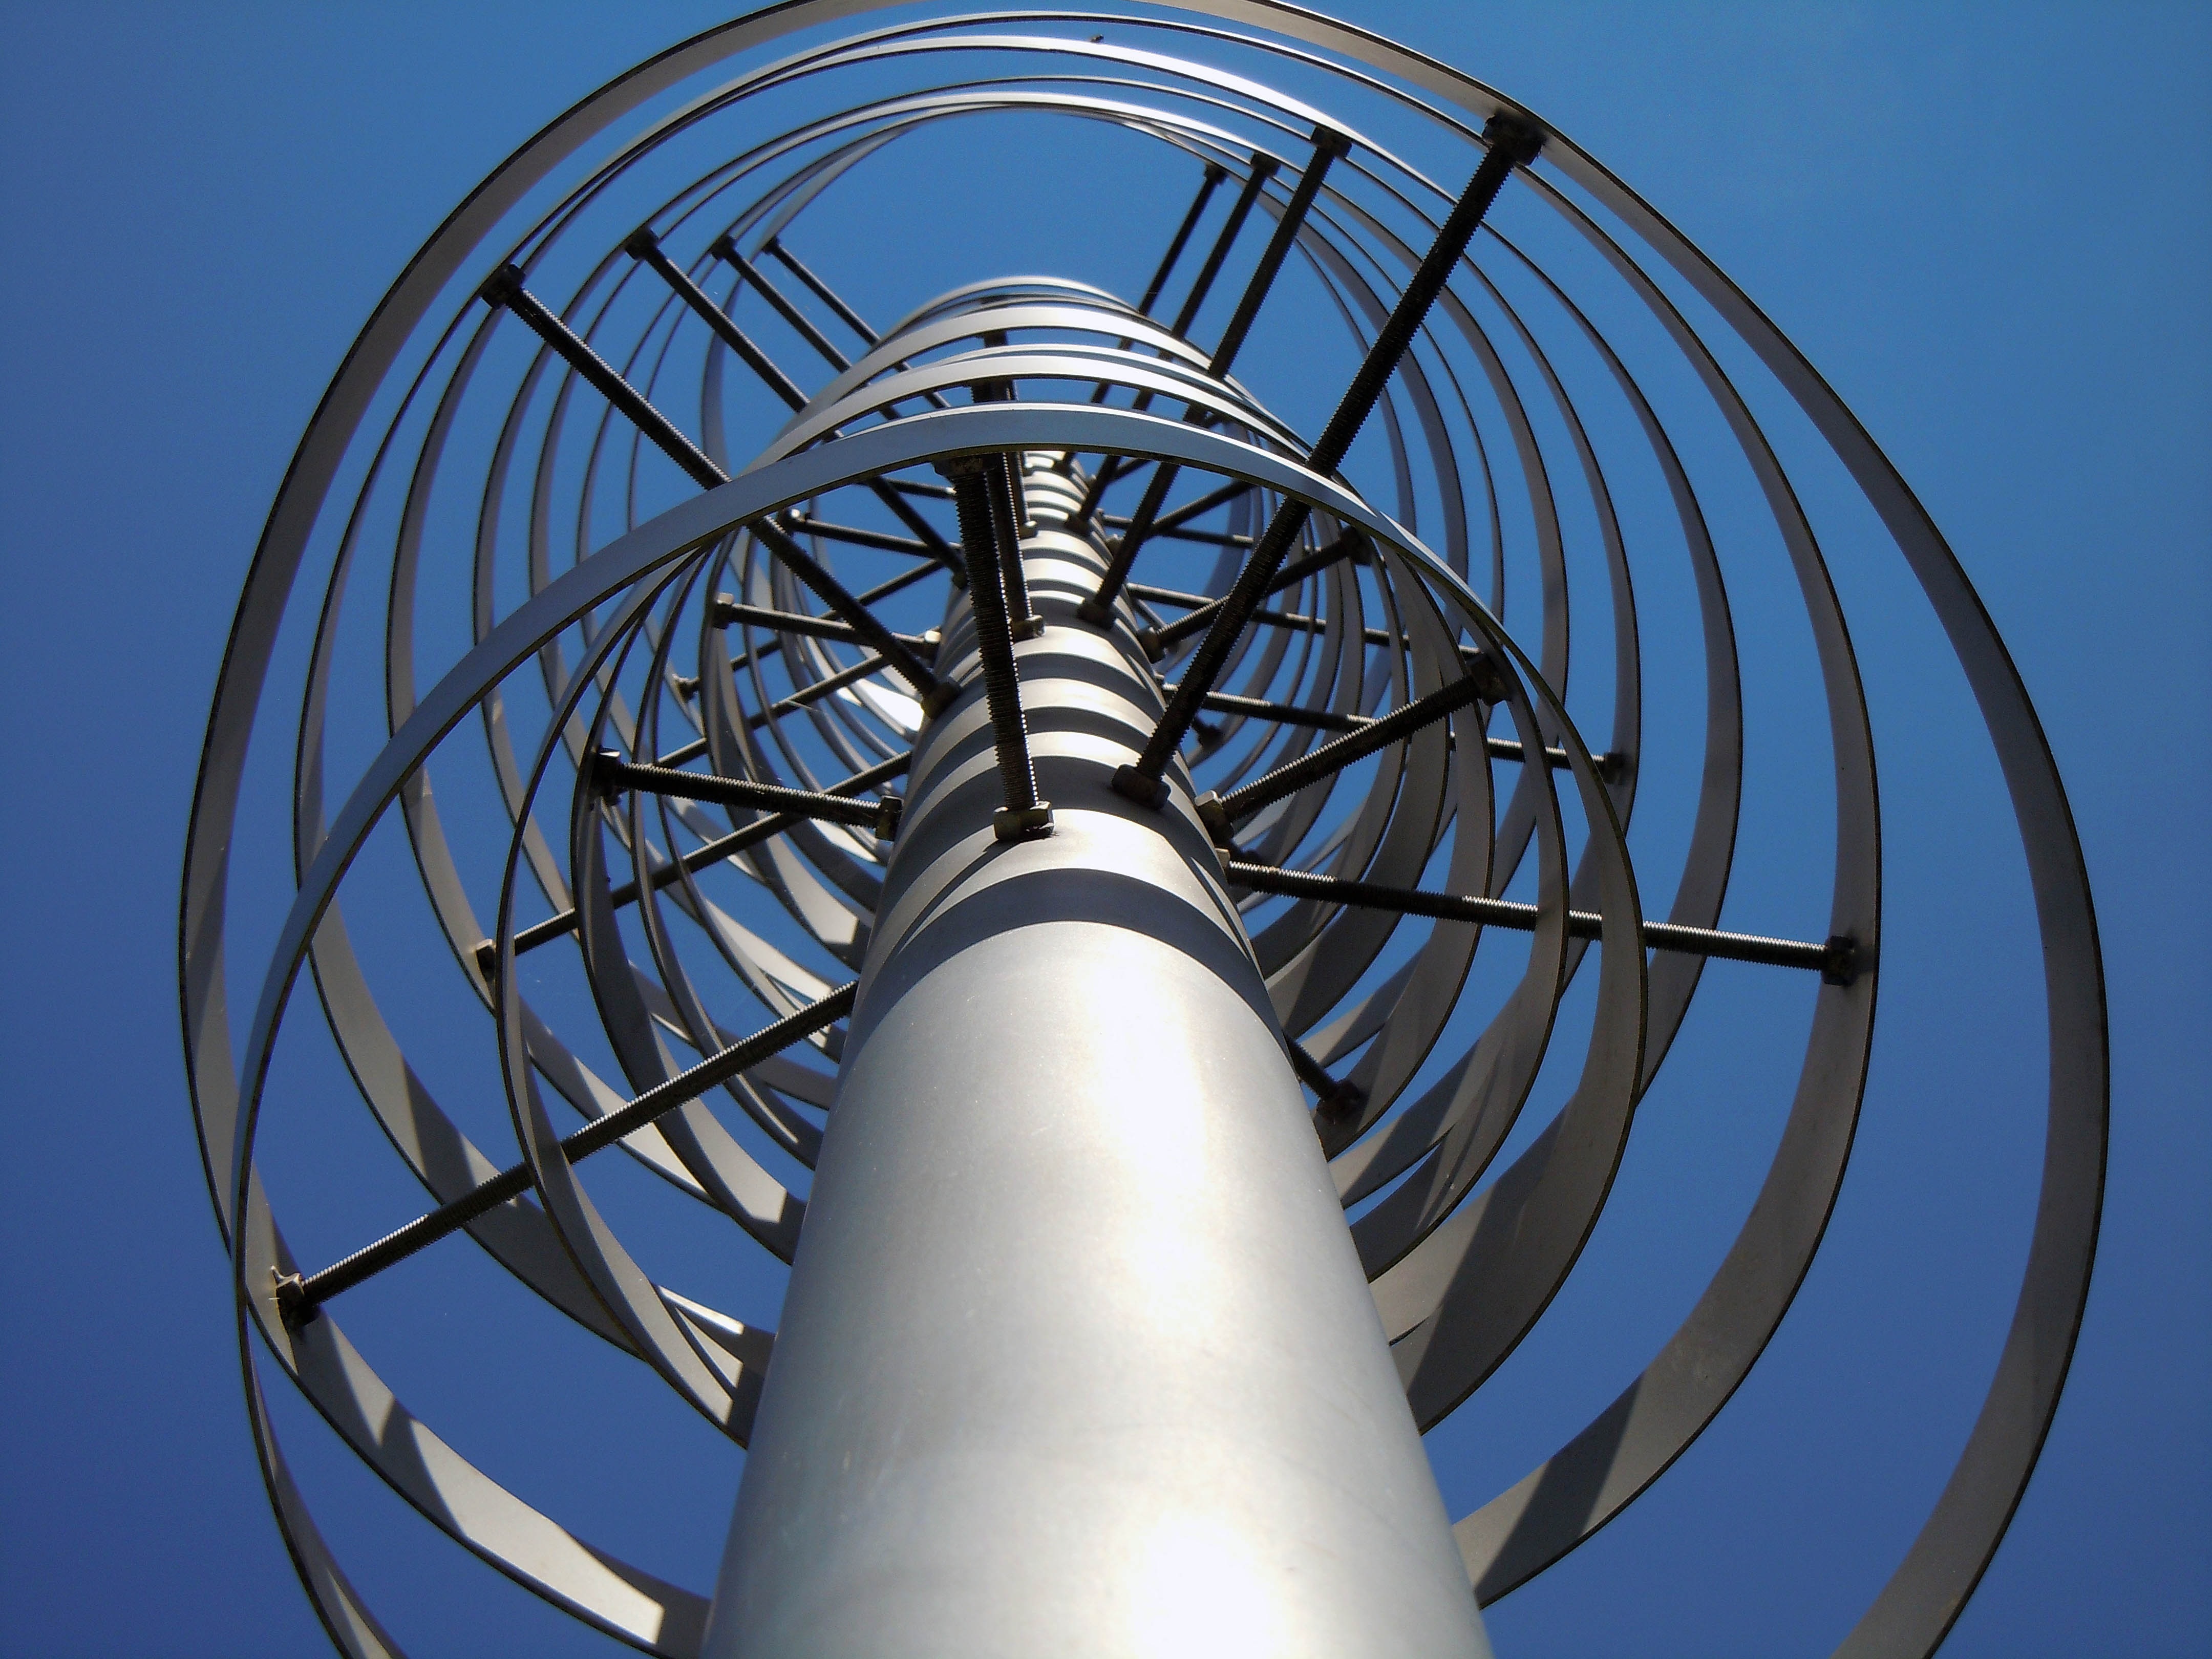
light, architecture, sky, wheel, spiral, line, reflection, metal, blue, electricity, circle, sculpture, symmetry, sphere, dome